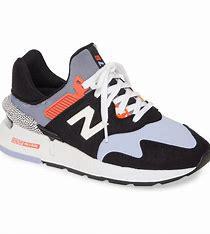
Brand: New
Model: Balance 997